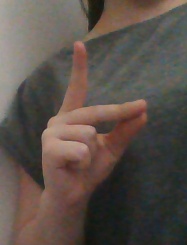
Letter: ta